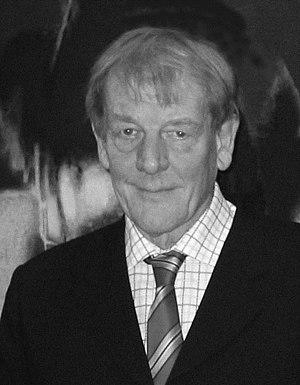
Le Prix Sibelius de Wihuri est un prix décerné en Finlande par la Fondation Wihuri.